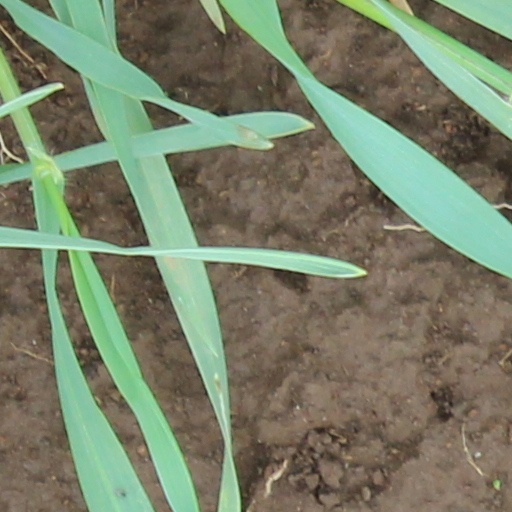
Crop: wheat